West Rowan High School

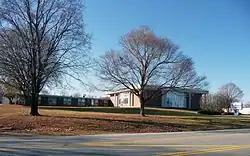
Front of West Rowan High from North Carolina Highway 801

West Rowan High School is a public, co-educational secondary school located in Mount Ulla, North Carolina, United States. It is one of seven high schools in the Rowan-Salisbury School System.